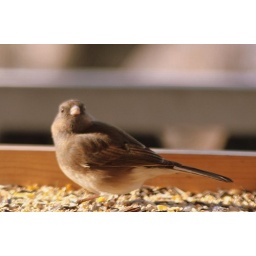
A little brownish in color, this female was all alone for a while, eating the seeds. No Invites please.